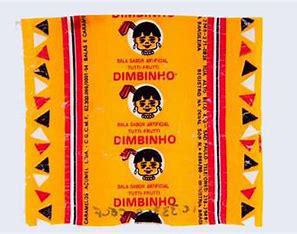
Brand: Veja
Model: 100